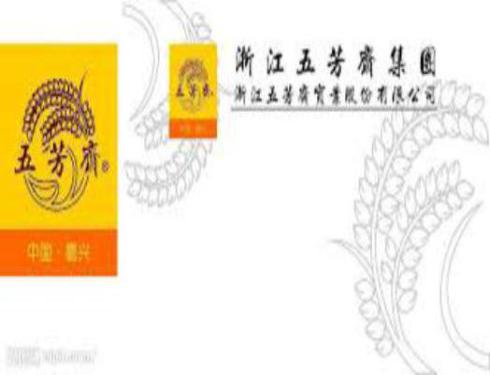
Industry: Food